Evidence-based dentistry

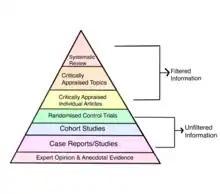
Drawn image illustrating the Hierarchy of Evidence

Dental graduates around the globe are possibly up to date at the time they graduate, but usually are fundamentally lacking in the understanding of trials/studies design and relevance/importance. Dental specialty training, however, stresses evidence-based outcomes, results and methodologies. But this becomes out of date as new information and technology appear. Hence it is important, especially with regards to patient safety, for dentists to be able to keep up to date with developments. Having an understanding of how to interpret research results, and some practice in reading the literature in a structured way, can turn the dental literature into a useful and comprehensible practice tool. For this to happen, EBD learning absolutely needs to be at the heart of dental education. Dental students can be taught EBD concept during their time in dental school so that they will develop the ability to evaluate critically new knowledge and determine its relevance to the clinical problems and challenges presented by the individual patient. They also acquire the ability to interpret, assess, integrate, and apply data and information in the process of clinical problem solving, reasoning, and decision making. EBD is a lifelong learning process and help to develop ability to learn independently.